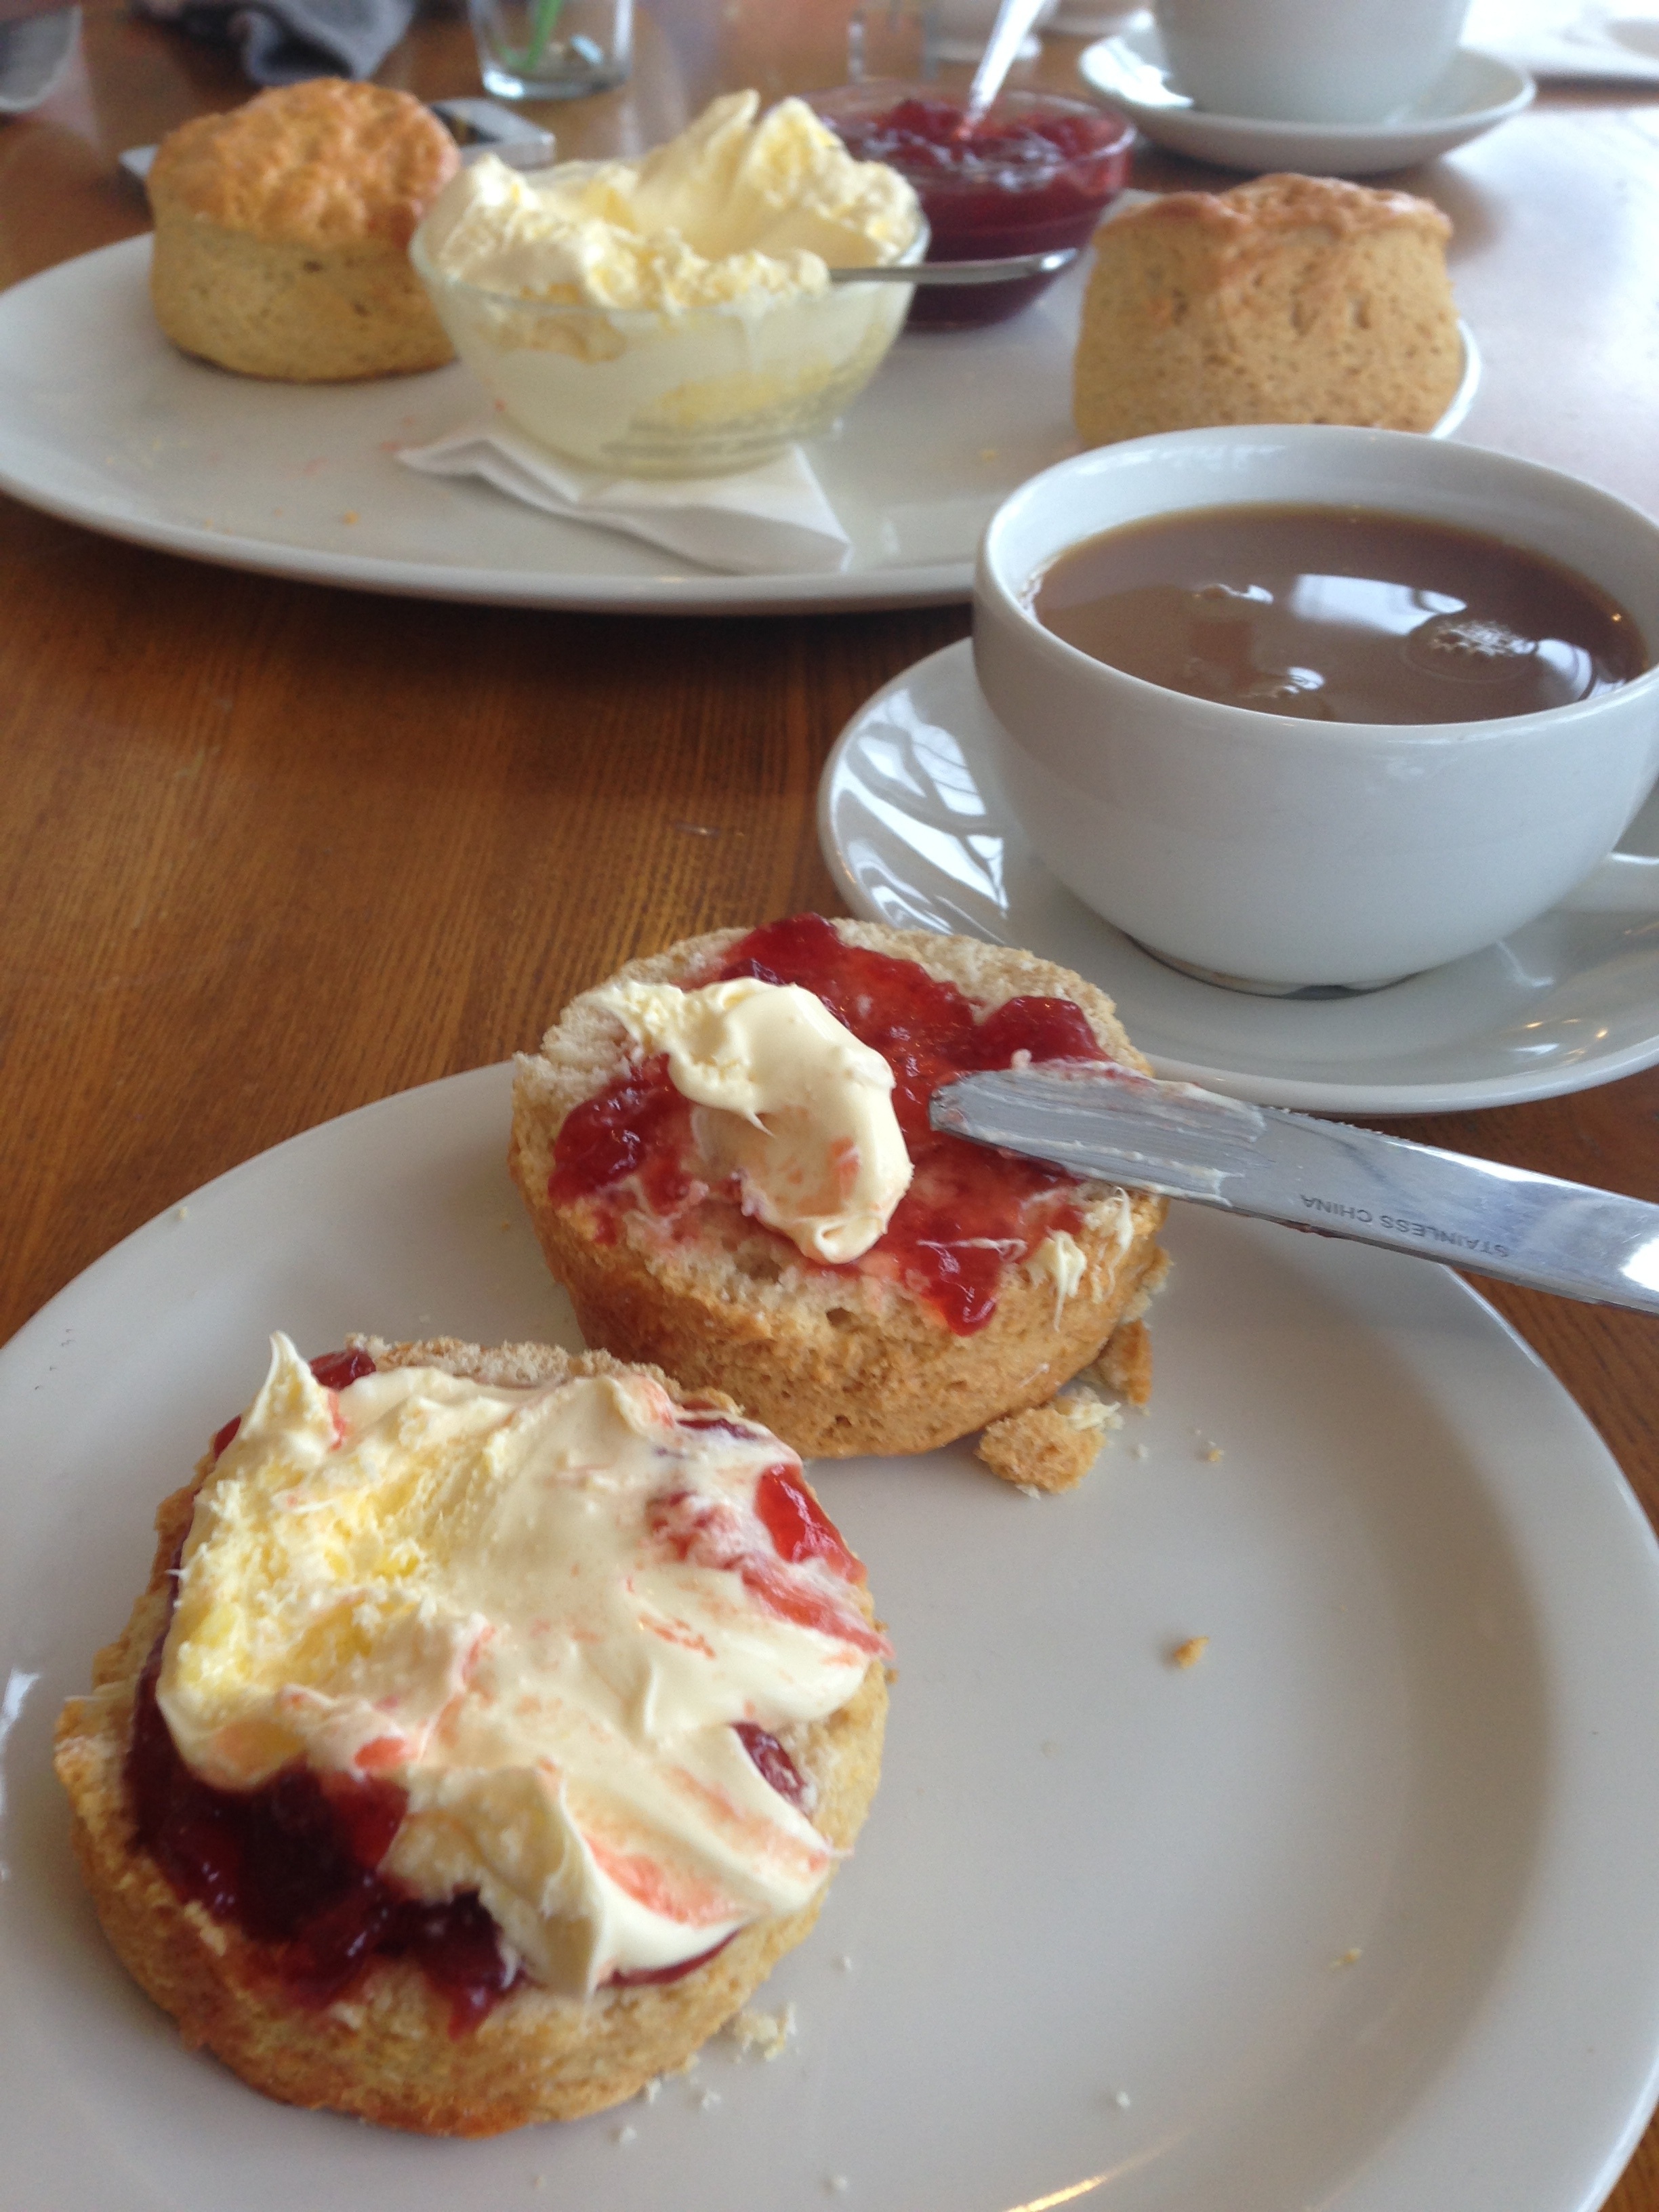
tea, dish, meal, food, produce, breakfast, baking, dessert, cream, delicious, strawberry, jam, jelly, british, brunch, scone, baked goods, flavor, cream tea, clotted